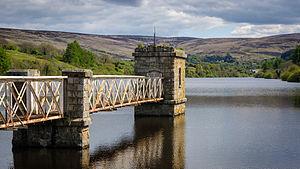
Les montagnes de Wicklow, en anglais : Wicklow Mountains et en irlandais : Sléibhte Chill Mhantáin, sont un massif montagneux situé en Irlande, dans la province du Leinster, essentiellement dans le comté de Wicklow qui leur a donné leur nom. Elles se trouvent sur la côte orientale de l'île, au sud de la capitale, ce qui leur vaut également le nom de montagnes de Dublin dans leur partie septentrionale. Elles constituent la plus vaste région continue de plateaux d'Irlande et culminent à 925 mètres d'altitude au Lugnaquilla, le plus haut sommet de la province. Le massif s'est formé durant l'orogenèse calédonienne, au cours du Dévonien, et se compose principalement de granites avec, en périphérie, des micaschistes ainsi que des quartzites plus anciens, formés au cours de l'Ordovicien. La glaciation du Pléistocène creuse des cirques, des lacs et des vallées en auge, ou glens. À leur extrémité, sous l'action des nombreux fleuves et rivières du massif, parmi lesquels le Liffey, le Dargle, le Slaney et l'Avoca, se forment parfois de profondes gorges.